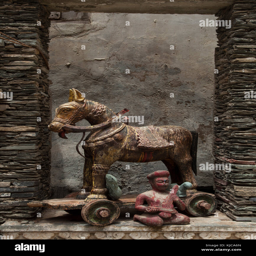
antique wooden horse and musical figure on display at an antique store